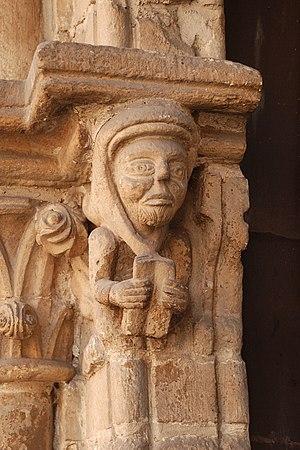
Belgique - Louvain - Chapelle de la Porte Romane
La chapelle de la Porte Romane est une chapelle classée située à Louvain, dans la province du Brabant flamand en Belgique.